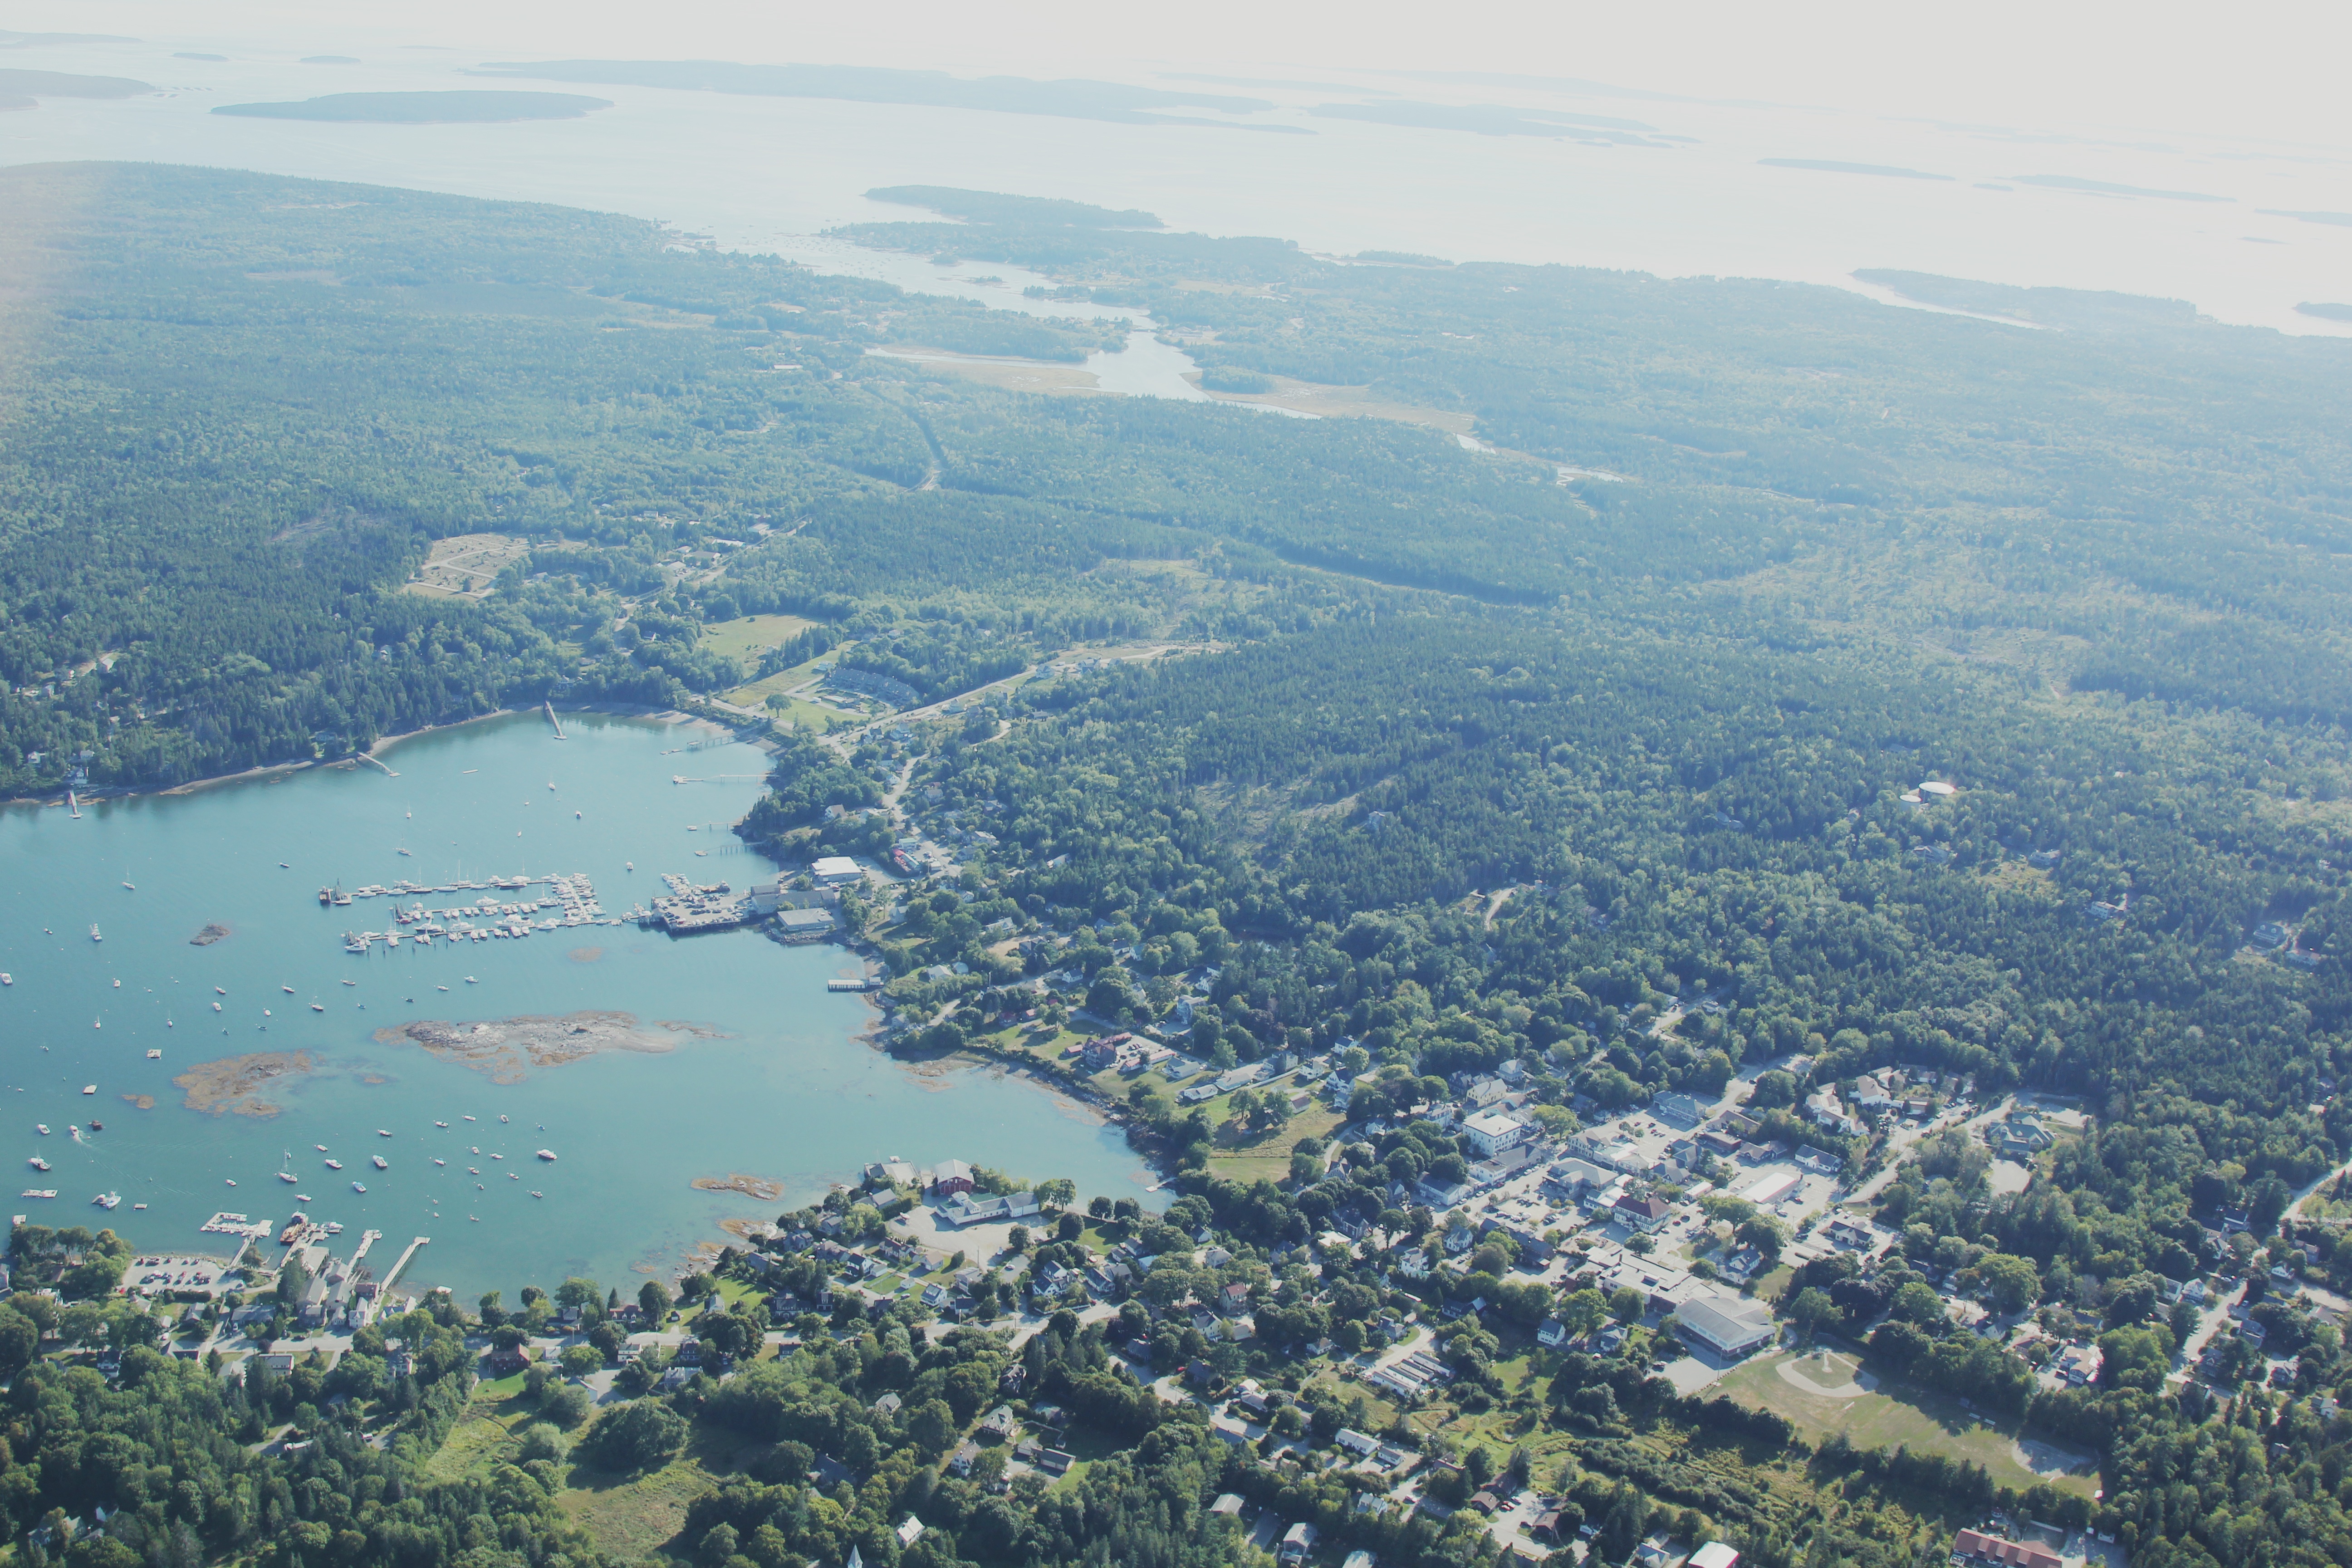
sea, coast, horizon, photography, flight, bay, plain, plateau, ecosystem, bird's eye view, aerial photography, geographical feature, atmosphere of earth